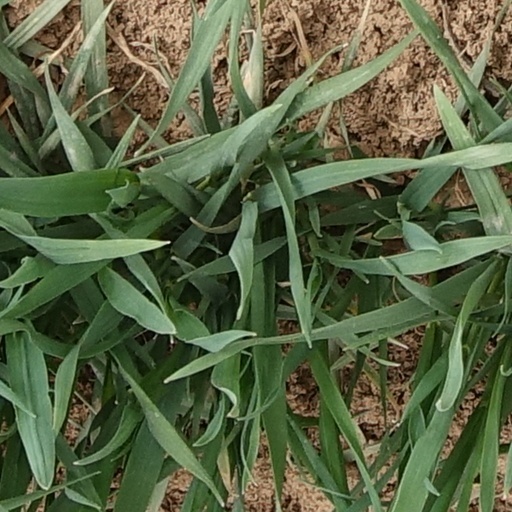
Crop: wheat